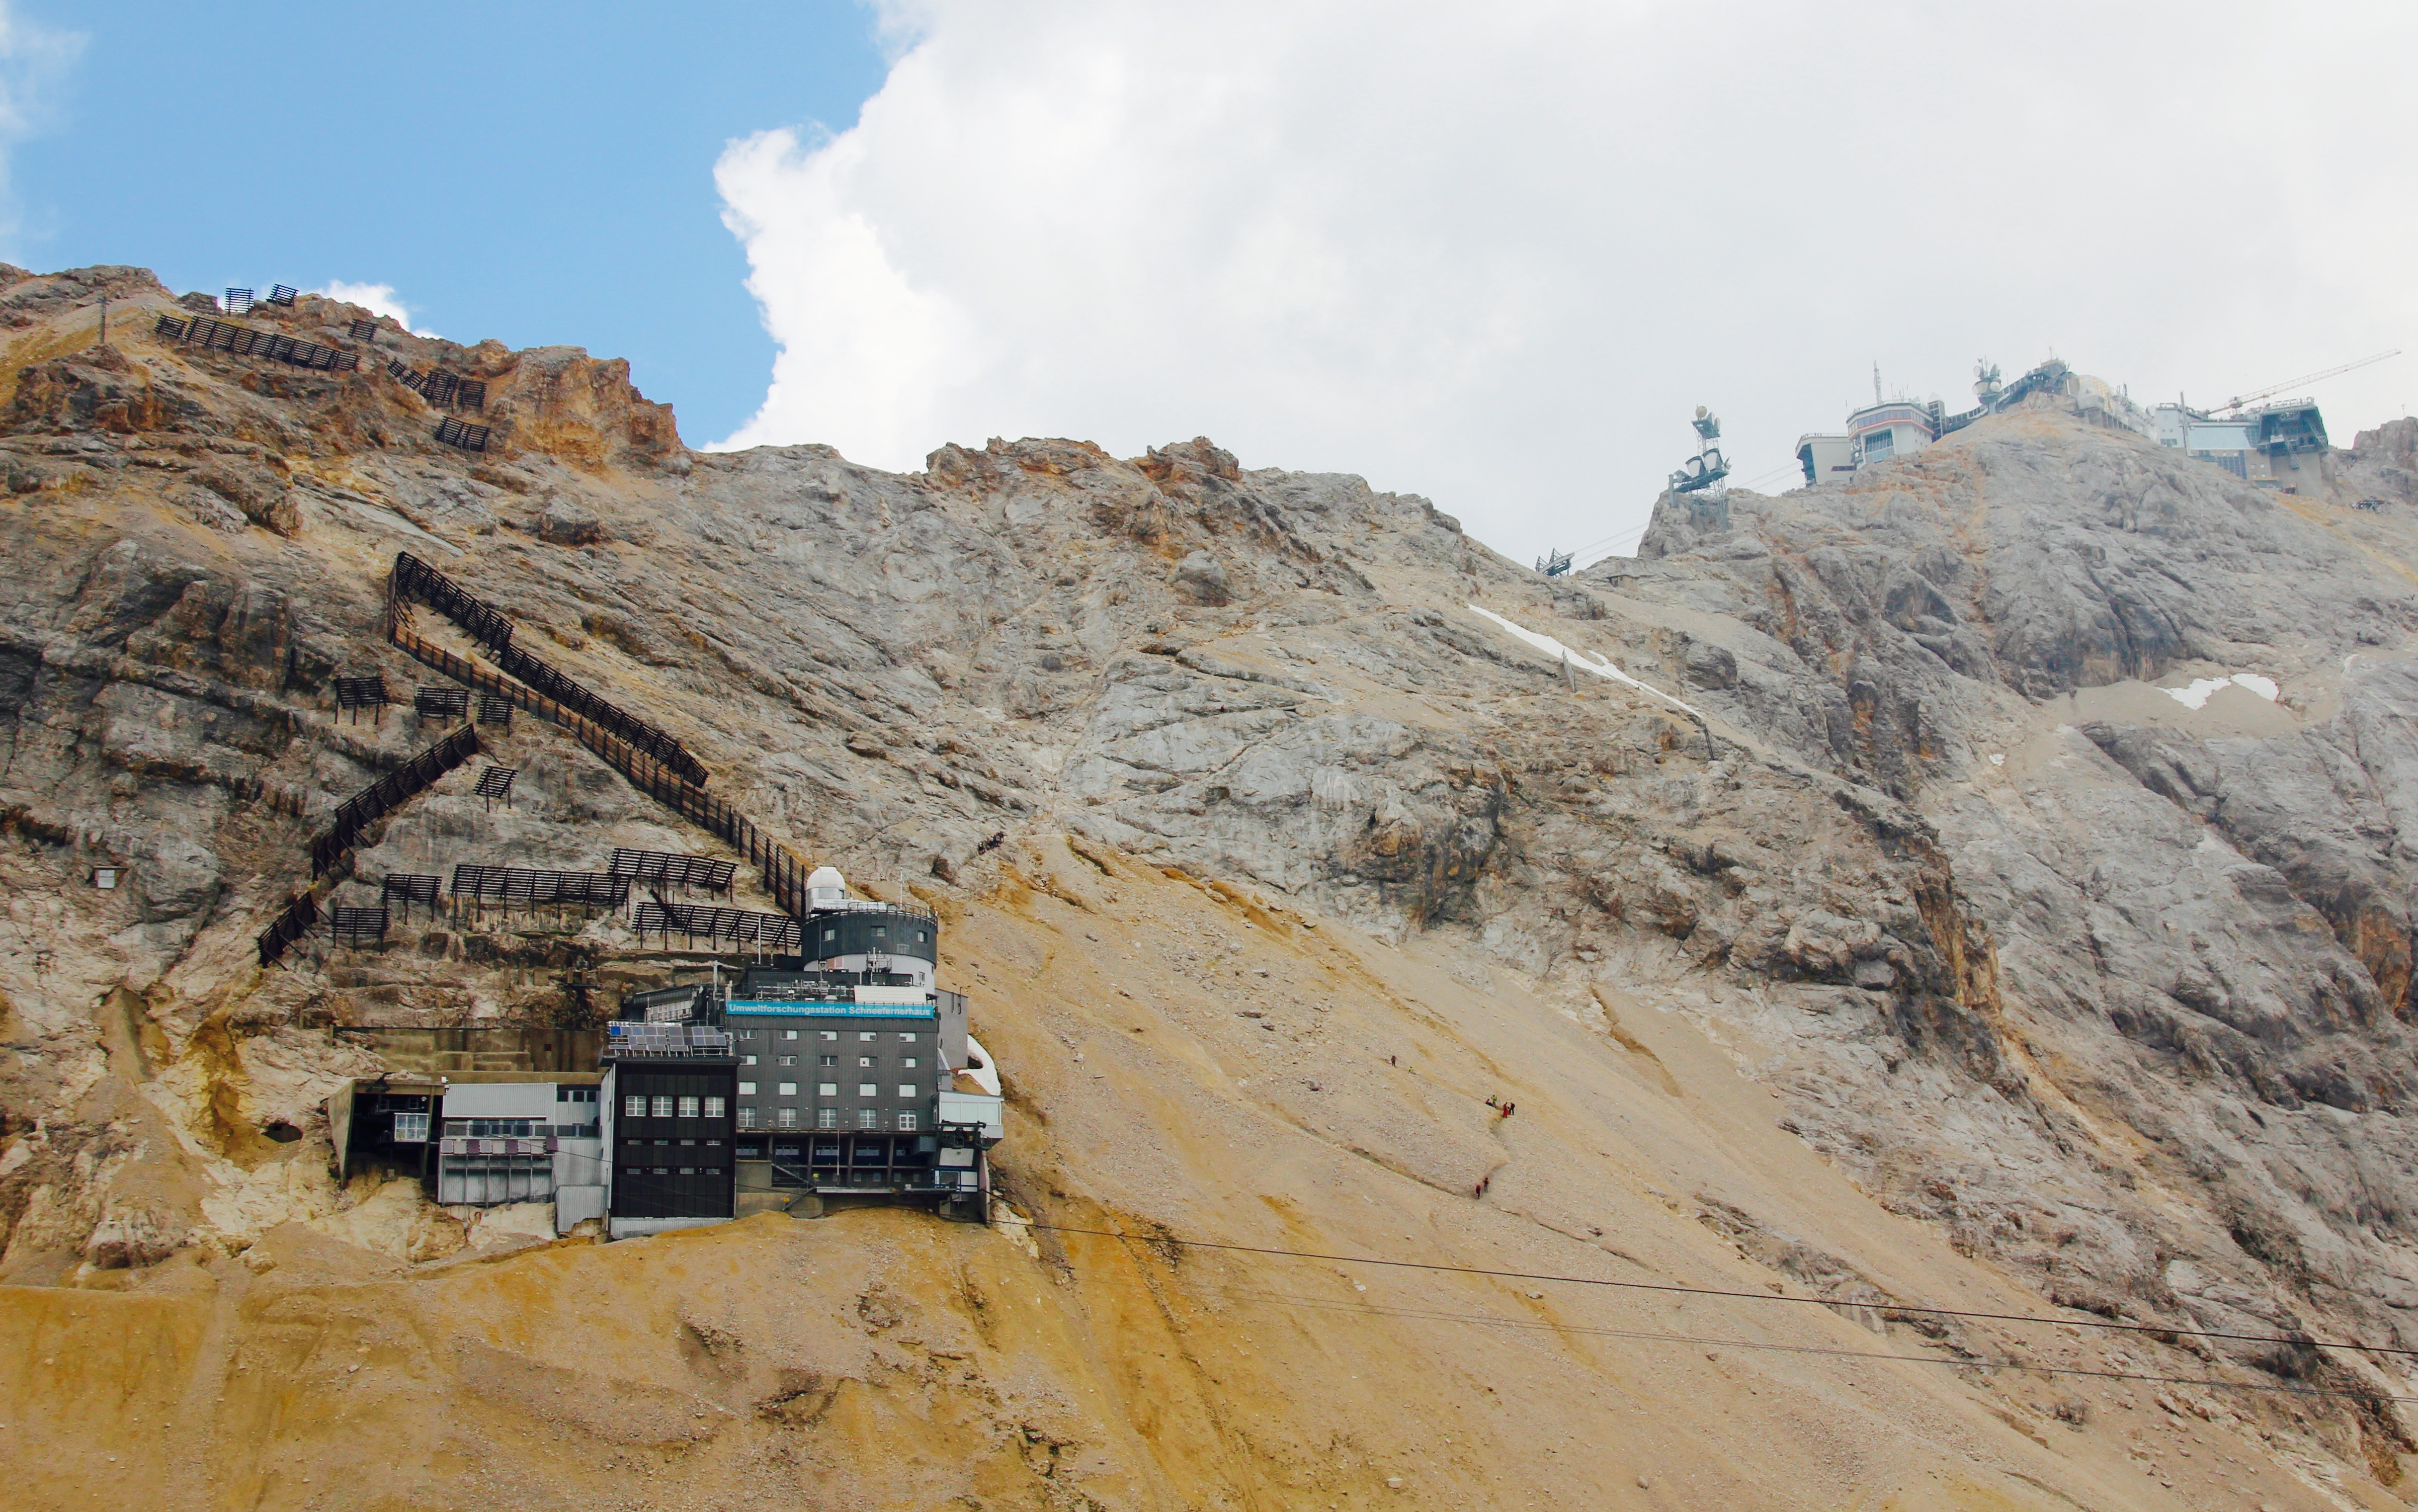
landscape, rock, mountain, valley, mountain range, cliff, environmental, terrain, ridge, summit, geology, plateau, germany, zugspitze, bavaria, top, wadi, scientific, landform, schneefernerhaus, research station, cliffhanger, geographical feature, mountainous landforms, geological phenomenon